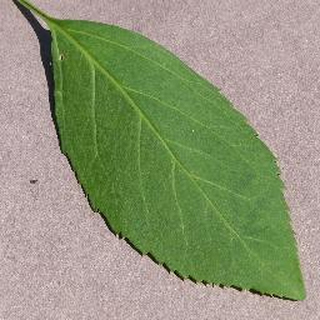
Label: healthy_cherry